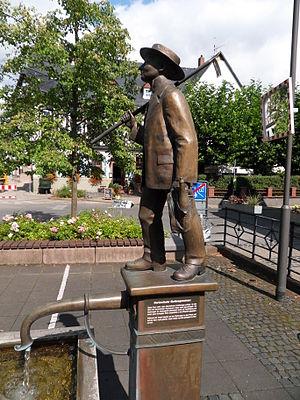
Fontaine du vigneron au col montant à Martinsthal
Le vignoble du Rheingau est une des treize régions viticoles d'Allemagne.